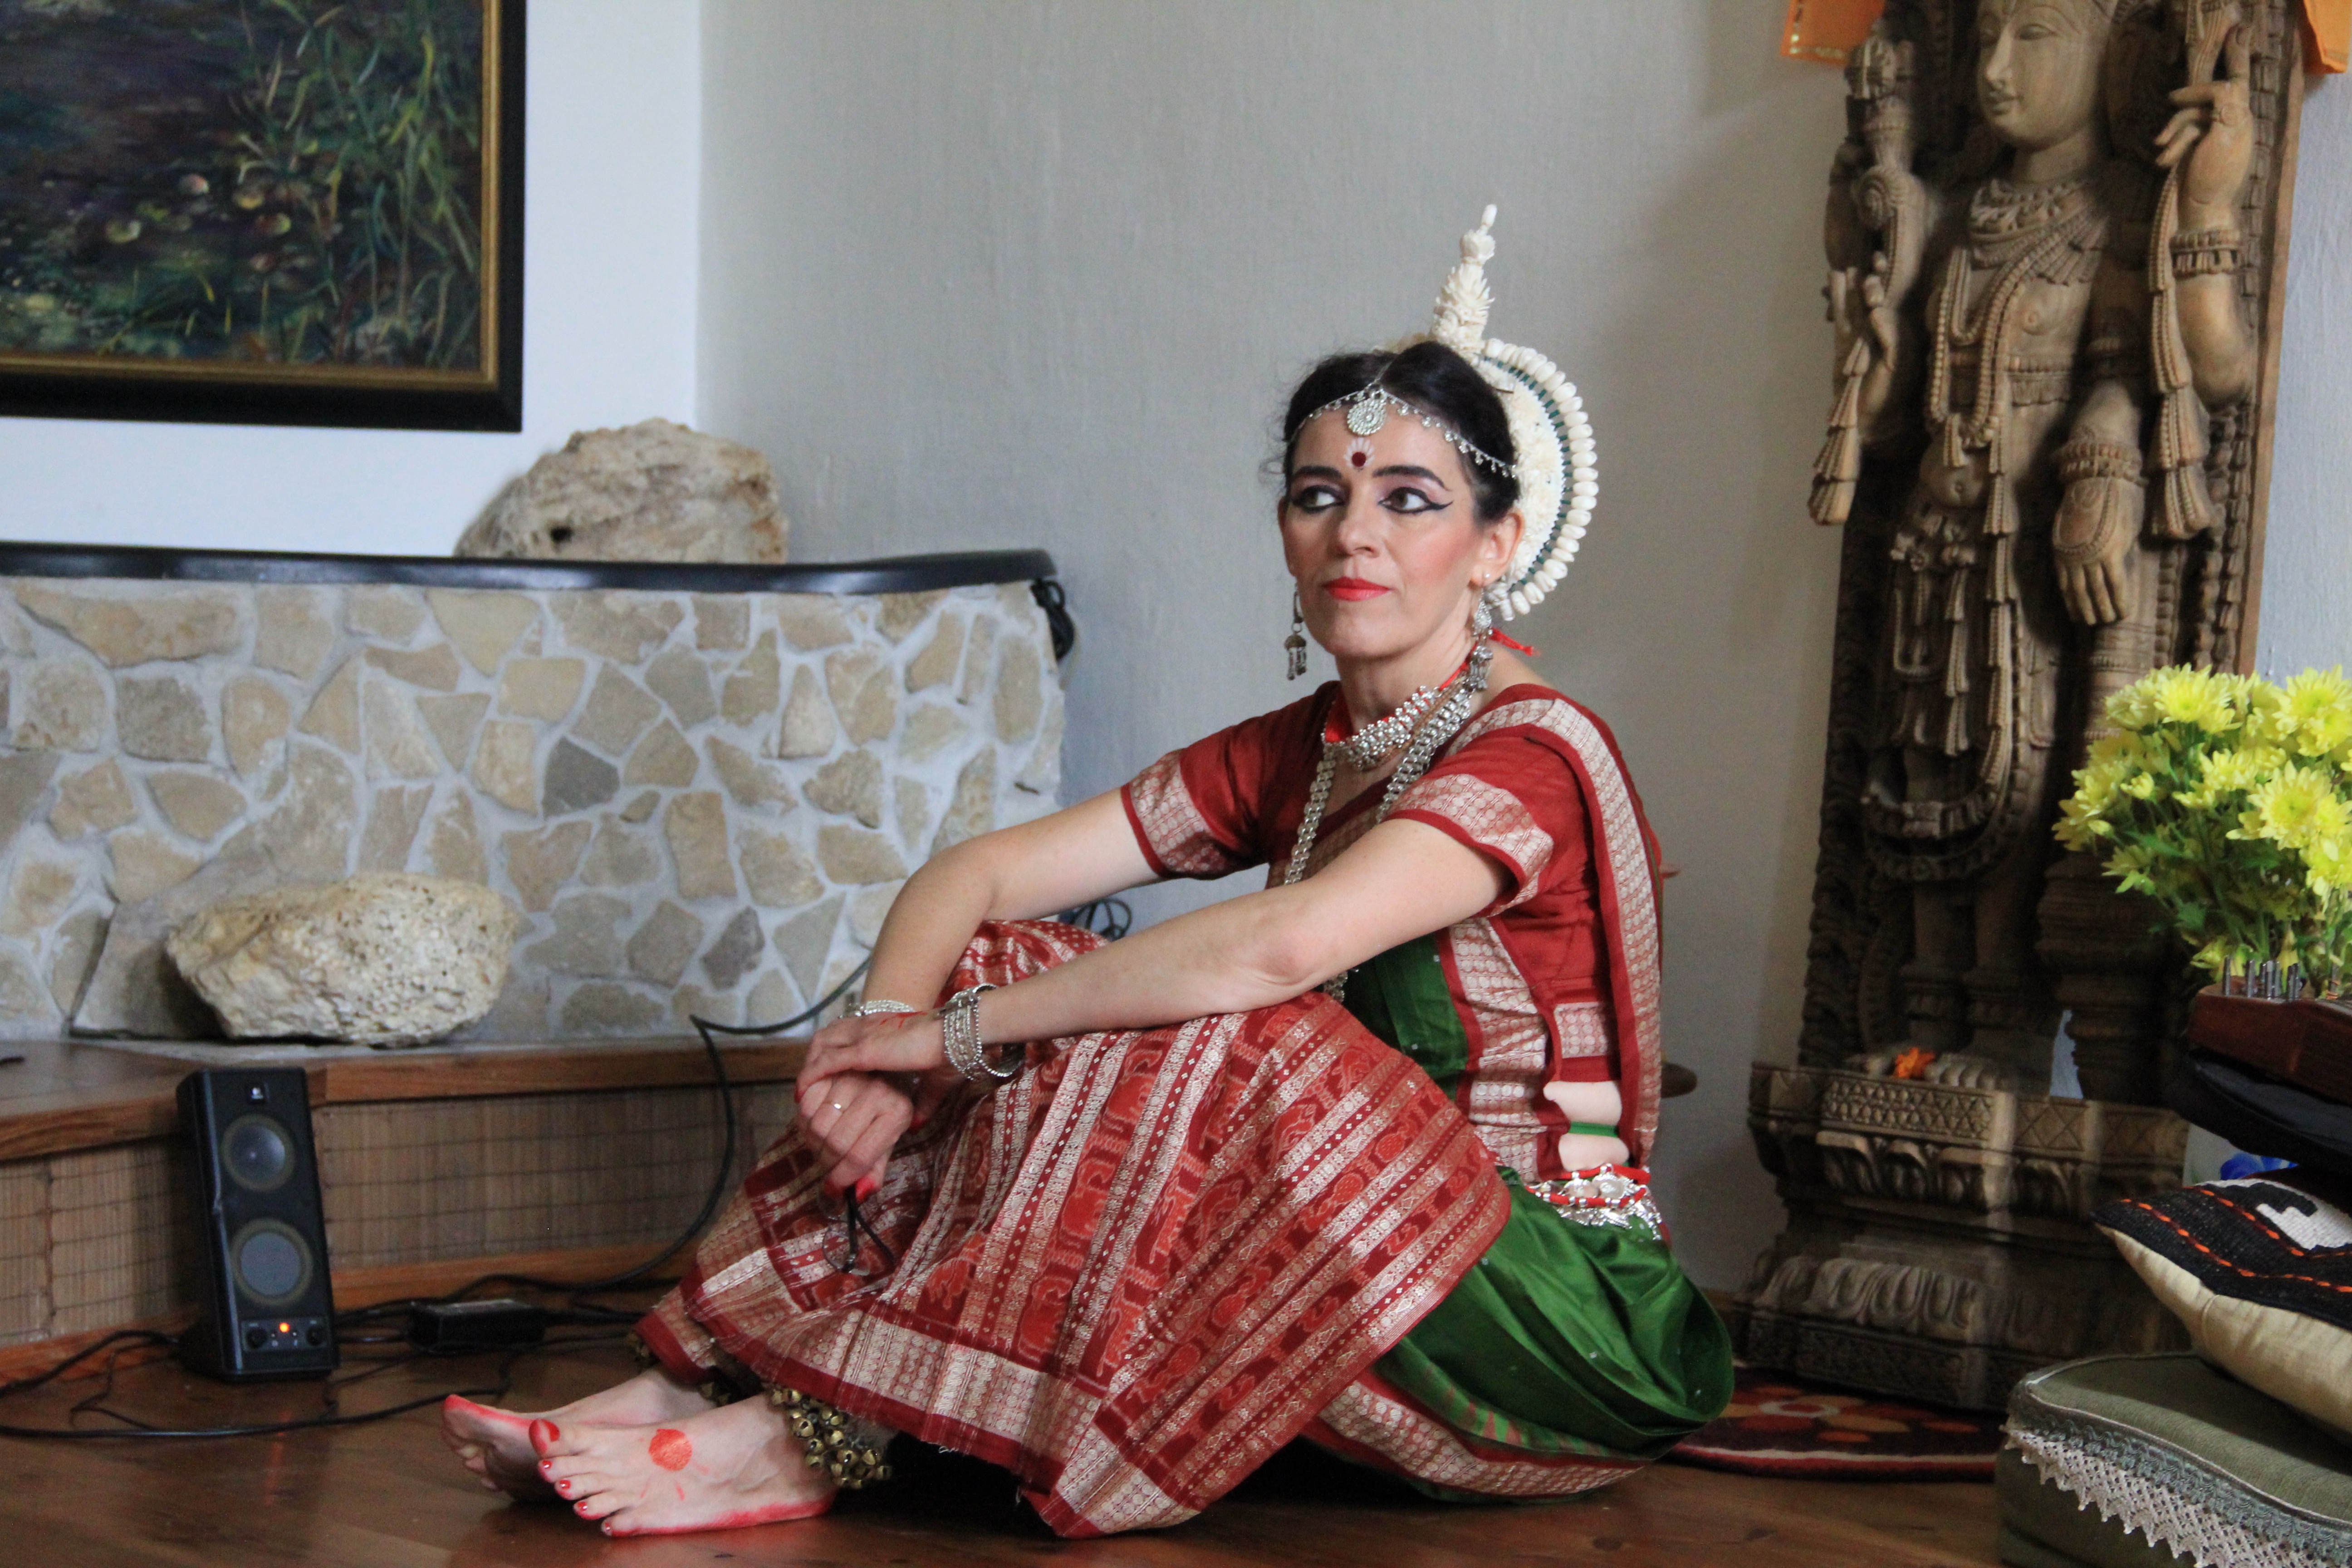
person, woman, sitting, dancer, dress, india, resting, temple dancer